Cheating Cheaters (play)

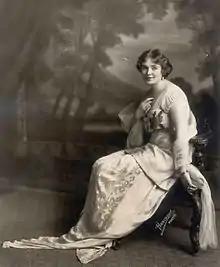
Marjorie Rambeau starred in the Broadway production.

"The New York Times" gave a positive review, saying it was "an interesting play that is entertaining all the way through". The review in "The Brooklyn Daily Eagle" was also positive, calling the play "ingenious, clever and surprising". In "The Theatre", Arthur Hornblow praised the play as "delightful entertainment".